Muslim period in the Indian subcontinent

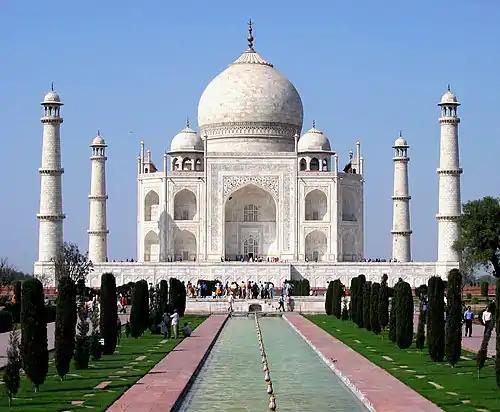
The Taj Mahal, built by Shah Jahan.

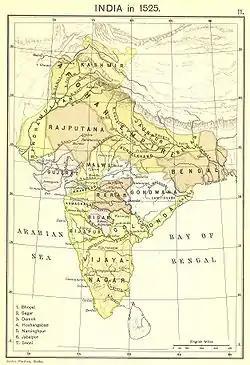
Map of Indian subcontinent in 1525. Sultanates of Gujarat, Malwa, Bengal, Kashmir and Delhi as well as Deccan sultanates can be seen in the south.

The Mughal empire was the second & last major Islamic empire to assert dominance over most of the Indian subcontinent between 1526 and 1857. The empire was founded by the Turco-Mongol leader Babur in 1526, when he defeated Ibrahim Lodi, the last ruler of the Delhi Sultanate at the First Battle of Panipat. Babur, Humayun, Akbar, Jahangir, Shah Jahan, and Aurangzeb are known as the six great Mughal Emperors. Apart from the brief interruption of 16 Years by the Afghan Sur Empire between 1540 and 1556, the Mughals continued to rule in one form or other till 1857.